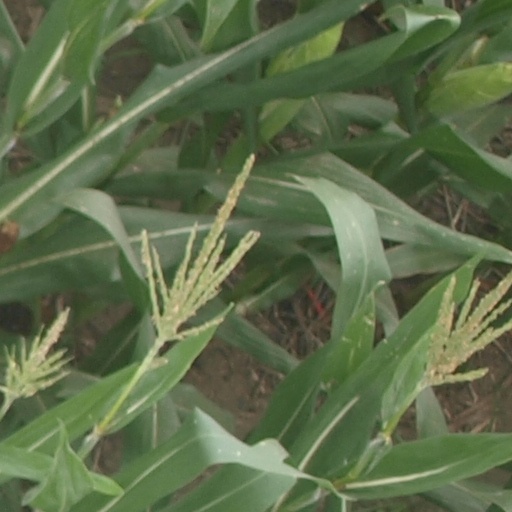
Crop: maize; corn